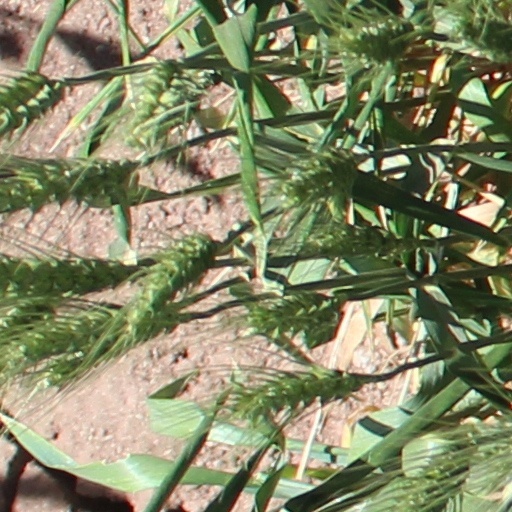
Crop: wheat